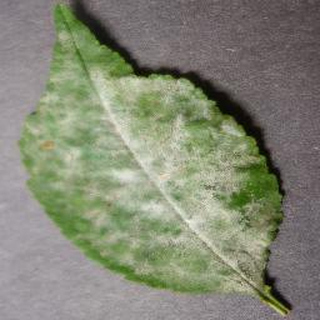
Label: cherry_powdery_mildew